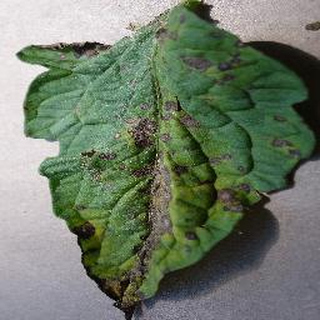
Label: tomato_early_blight